Max Tegmark

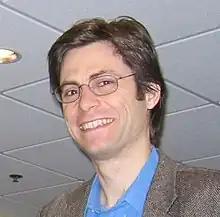
Tegmark in 2006

Max Erik Tegmark (born 5 May 1967) is a Swedish-American physicist, machine learning researcher and author. He is best known for his book "Life 3.0" about what the world might look like as artificial intelligence continues to improve. Tegmark is a professor at the Massachusetts Institute of Technology and the president of the Future of Life Institute.